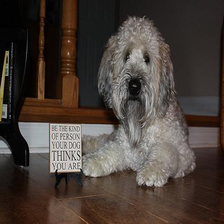
Species: dog
Breed: wheaten terrier